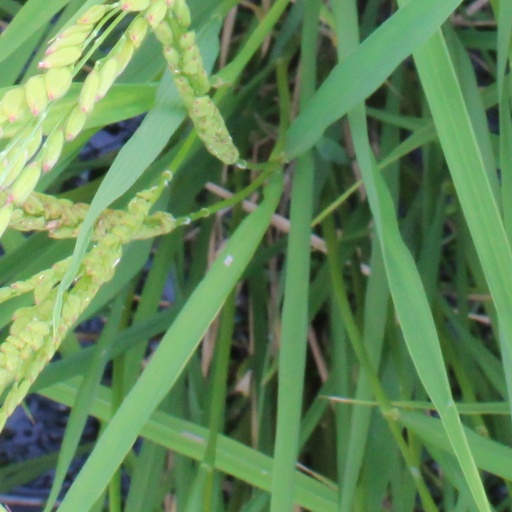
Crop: rice